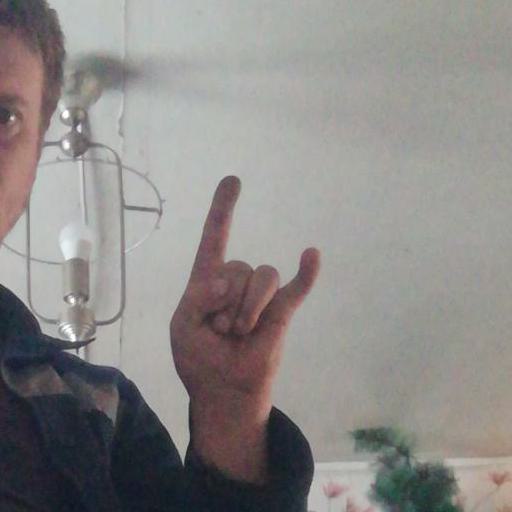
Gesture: rock